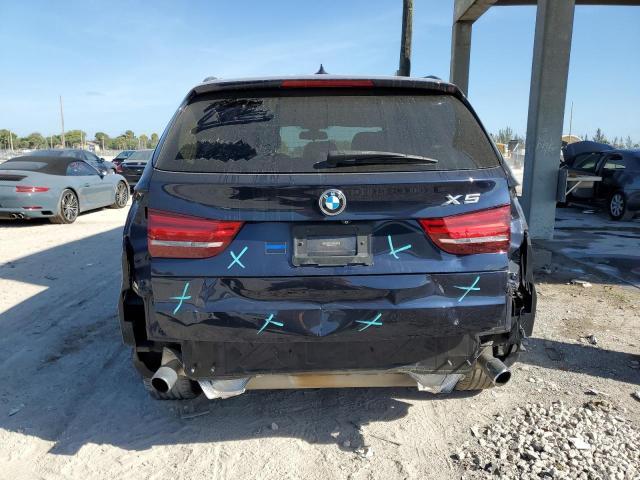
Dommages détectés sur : malle, feu arrière droit, feu arrière gauche, pare-choc arrière, plaque d'immatriculation arrière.
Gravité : majeur